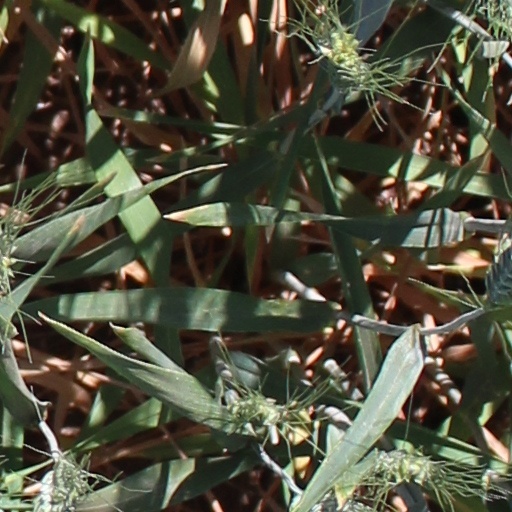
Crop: wheat